Ketabang

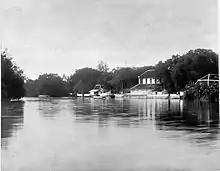
Resident's house along the Ketabang River in Surabaya (late 19th century)

Ketabang is an area of Genteng, Surabaya in East Java, Indonesia. The area was planned by Dutch architect Cosman Citroen.